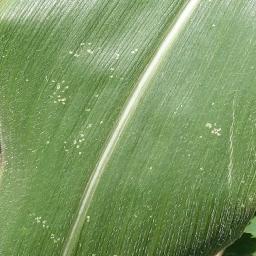
Label: Corn_(Maize)___Healthy